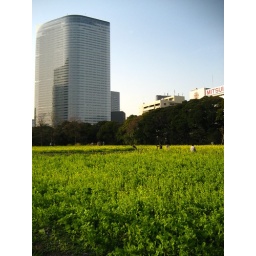
a field of yellow flowers was blooming in hamarikyu!